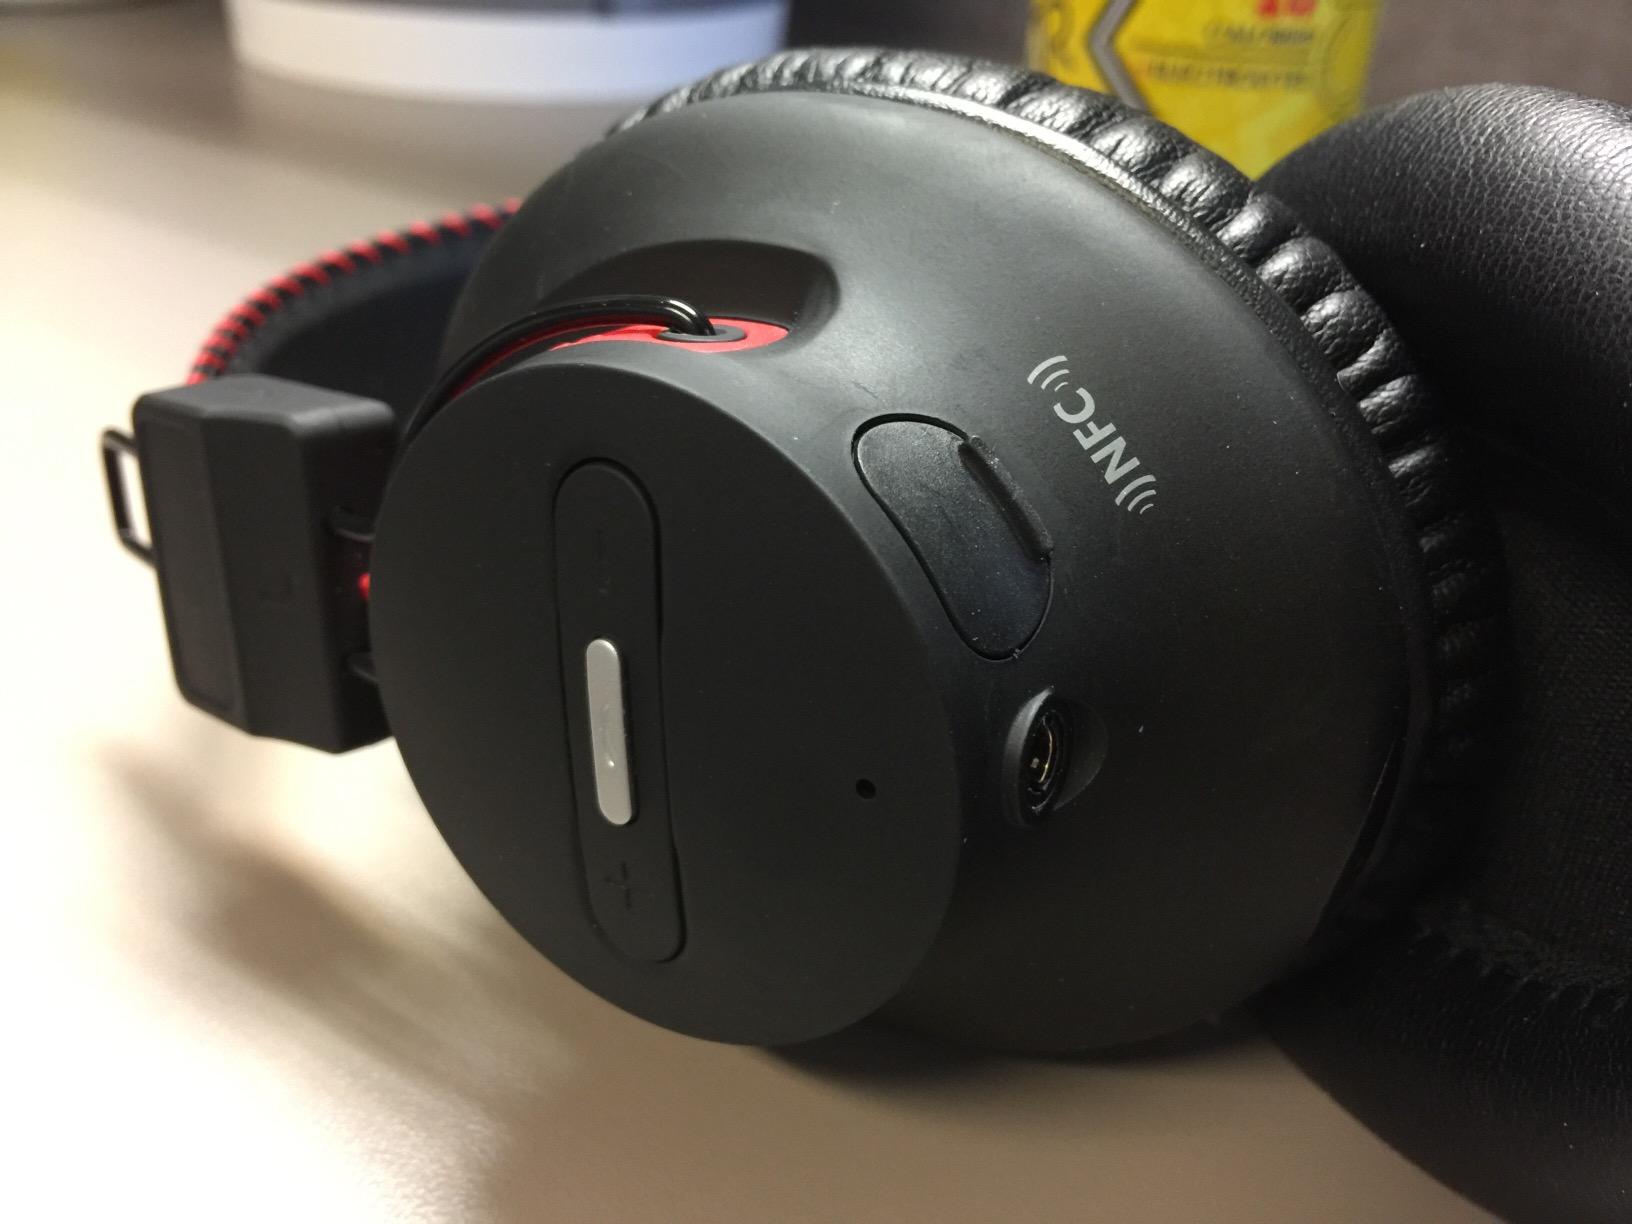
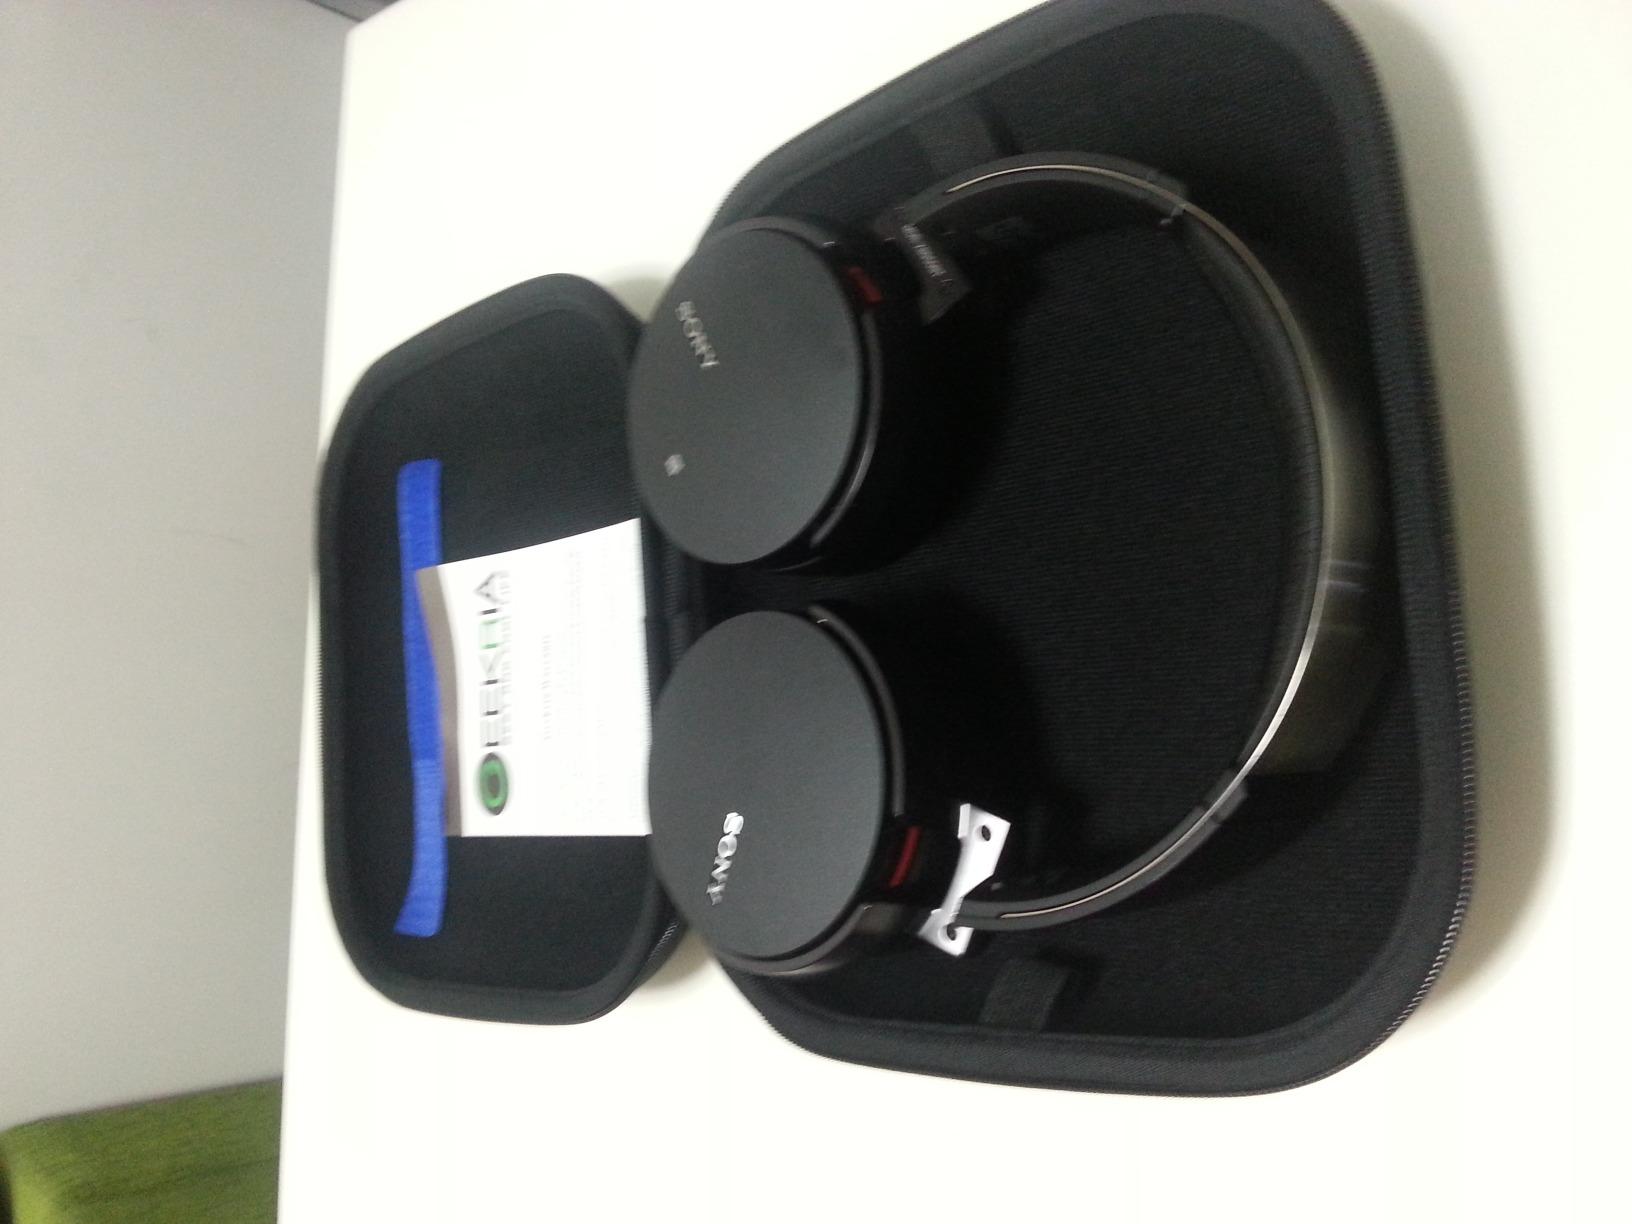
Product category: headphones
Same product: no